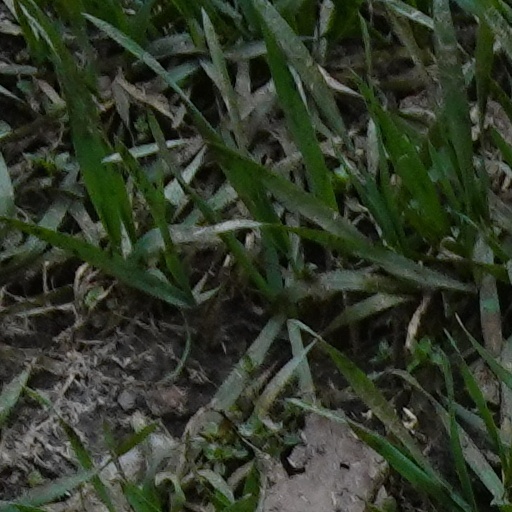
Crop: wheat